Bollon, Queensland

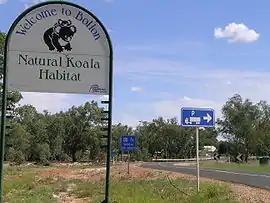
The entrance sign to Bollon

Bollon is a rural town and locality in the Shire of Balonne, Queensland, Australia. In the , the locality of Bollon had a population of 174 people.